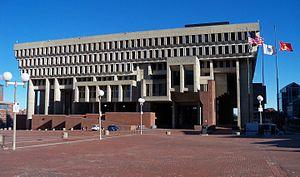
Le Government Center est un quartier dans le centre-ville de Boston, centrée sur City Hall Plaza. Auparavant localisé sur le site de Scollay Square, il est maintenant situé à l'emplacement de l'hôtel de ville de Boston, du palais de justice, de bâtiments administratifs fédéraux et de l'état du Massachusetts, et constitue un arrêt important du système de transports en commun MBTA.